El Gráfico (Argentina)

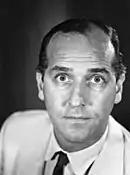
Carlos Fontanarrosa led the magazine to a new era, bringing a modern style to attract new audiences.

Under Fontanarrosa's direction, "El Gráfico" changed its editorial policy, focusing on the most recent news and events. The latest technological advancement were acquired to improve the quality of the magazine; Journalists Julio César Pasquato (a) "Juvenal" (who had gaining prestige working in "La Razón") and Emilio Lafferranderie (a) "El Veco" –considered a successor of "Borocotó"– were added to the staff. Other journalists hired were Osvaldo Ardizzone, Héctor Onesime and Pepe Peña. From then on, "El Gráfico" covered the most notable sports events with a rich array of photographies to show them to readers. After that change of direction, "El Gráfico" recovered and sales increased. Fontanarrosa remained in his charge until 1977 when he quit.